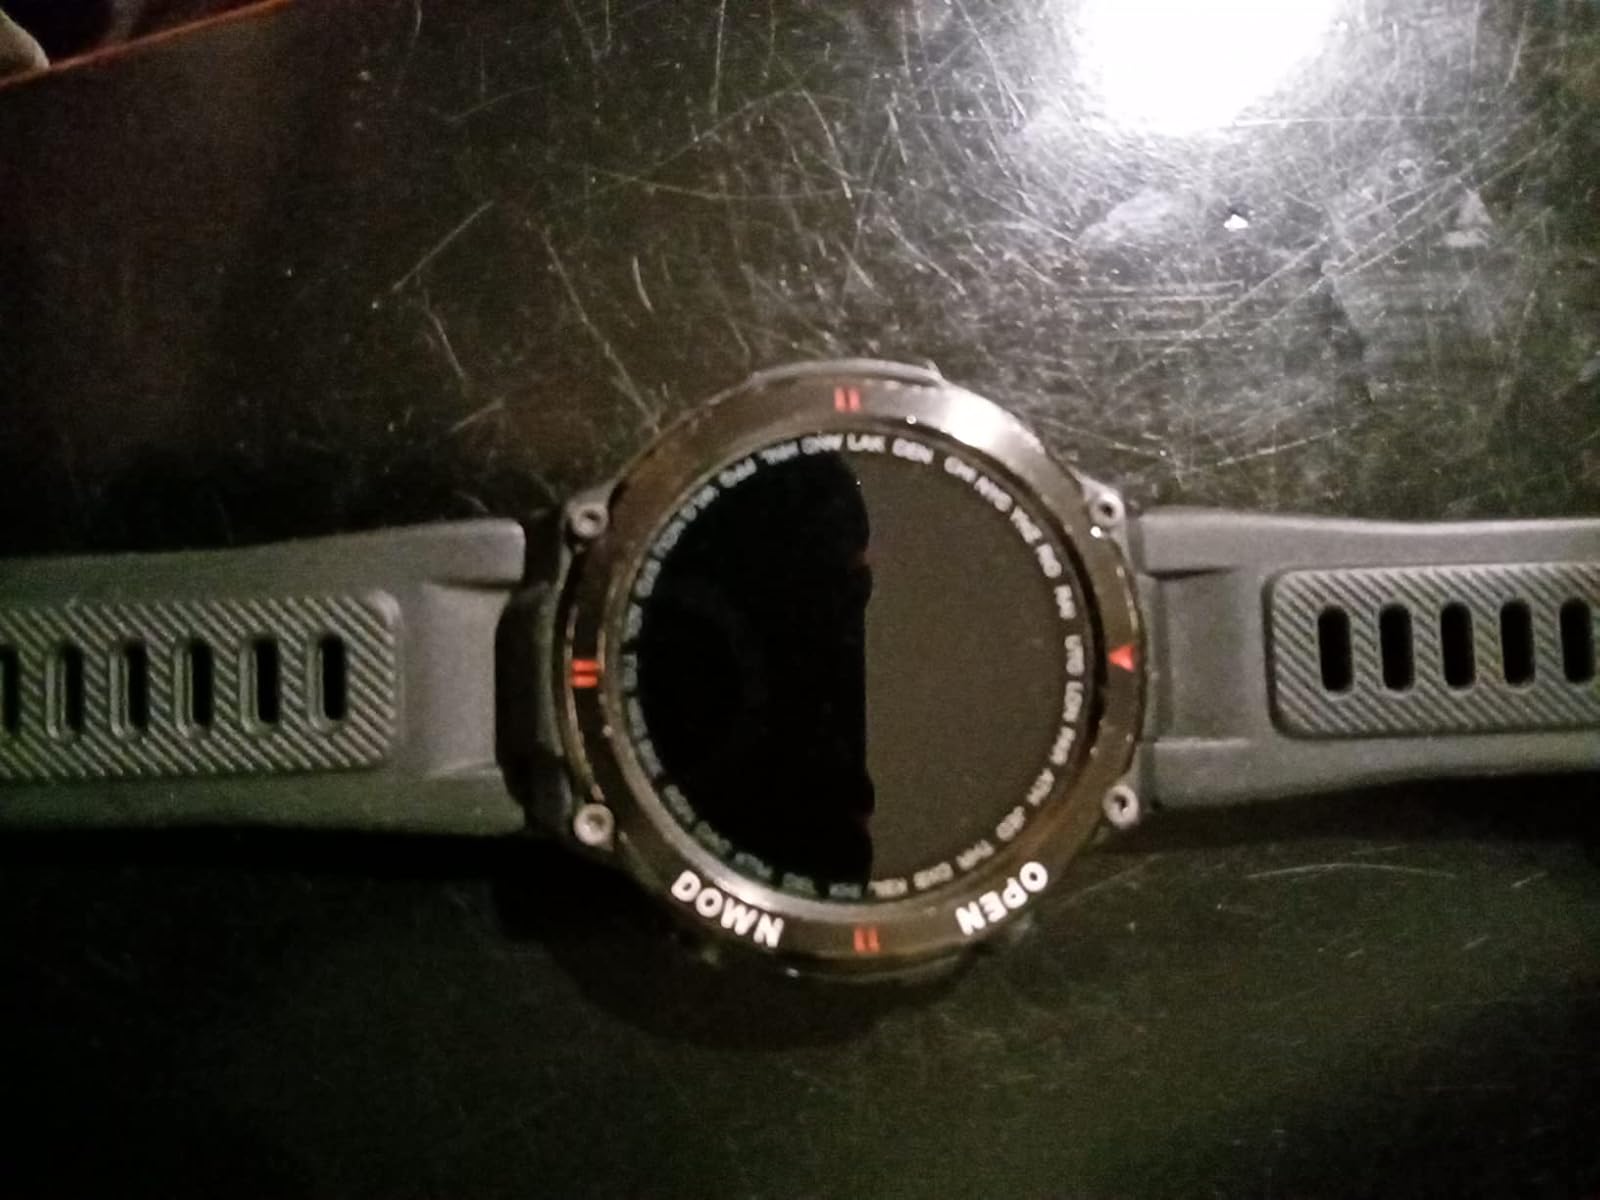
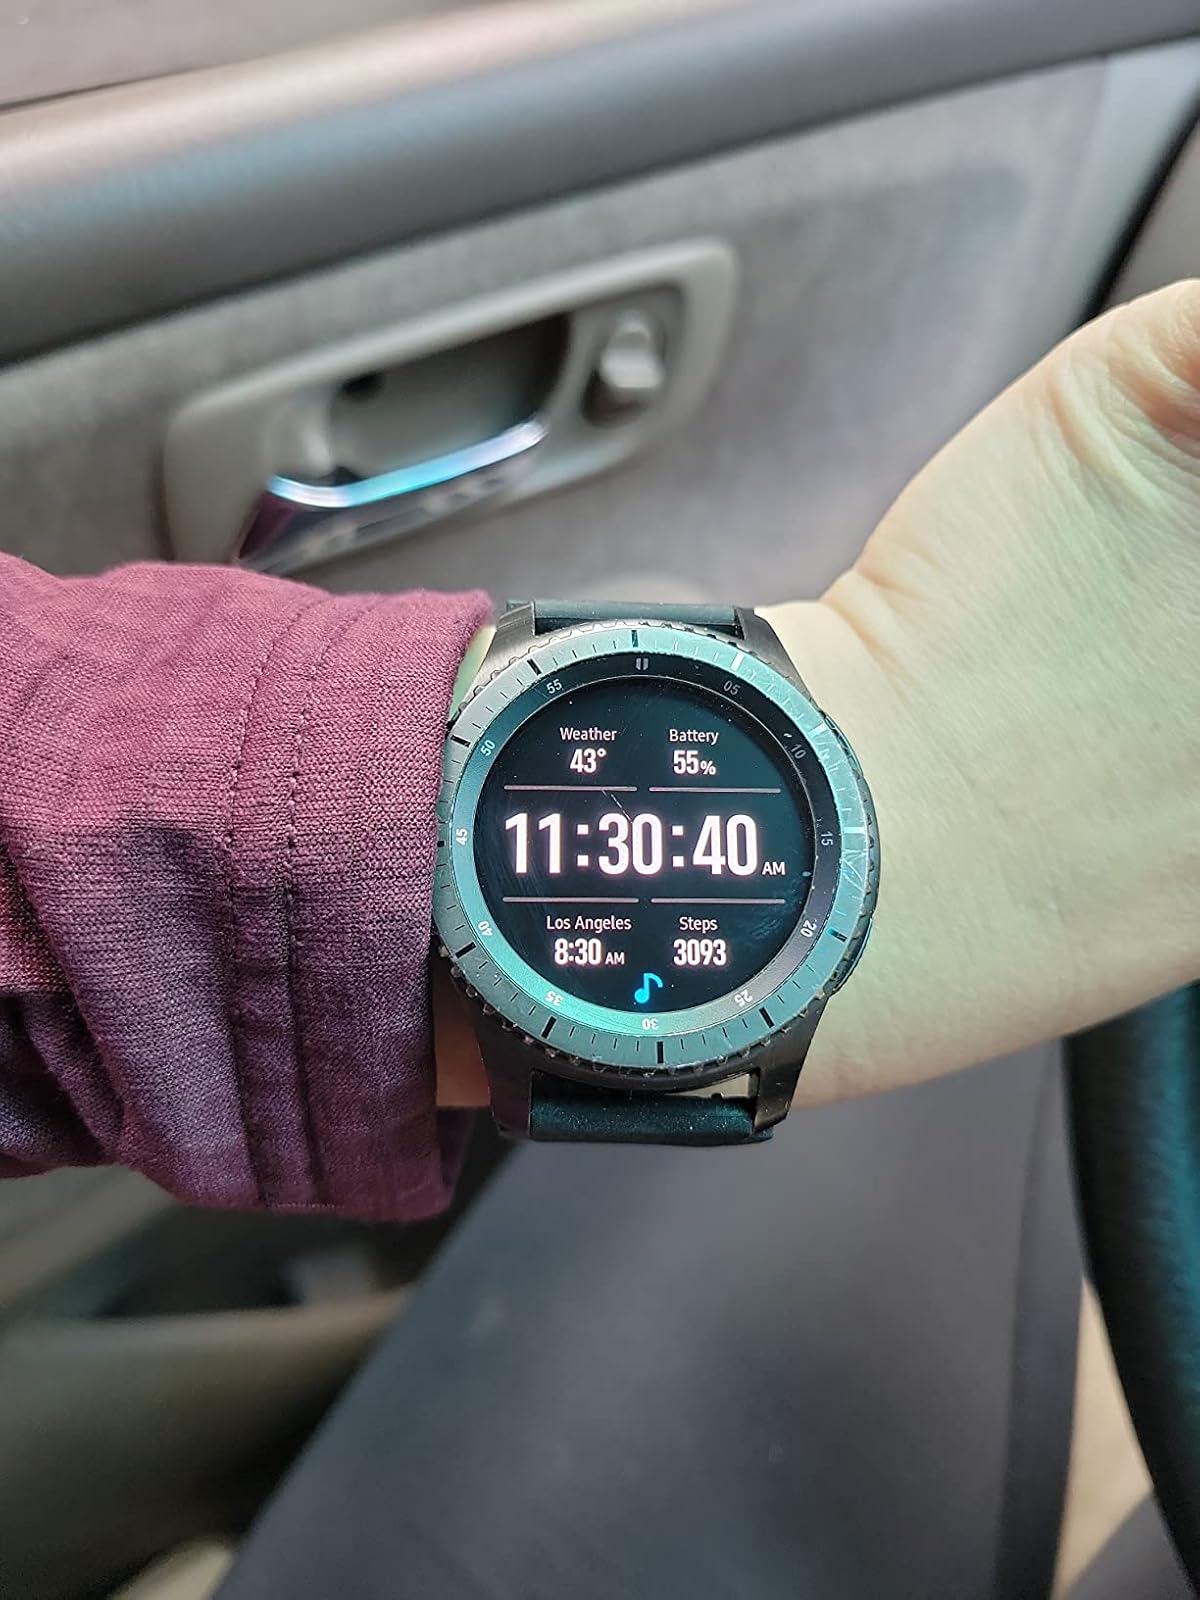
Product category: smartwatch
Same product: no